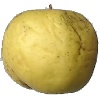
Label: golden_apple